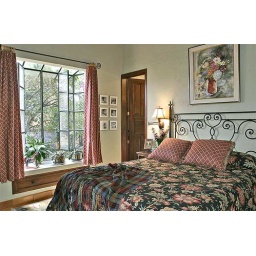
The master bedroom window makes you feel like you are in a tree house